Ibrahima Traoré

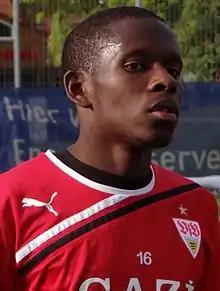
Traoré with VfB Stuttgart in 2011

Ibrahima Traoré (born 21 April 1988) is a former professional footballer who played as a left winger. Born in France, he represented Guinea internationally.